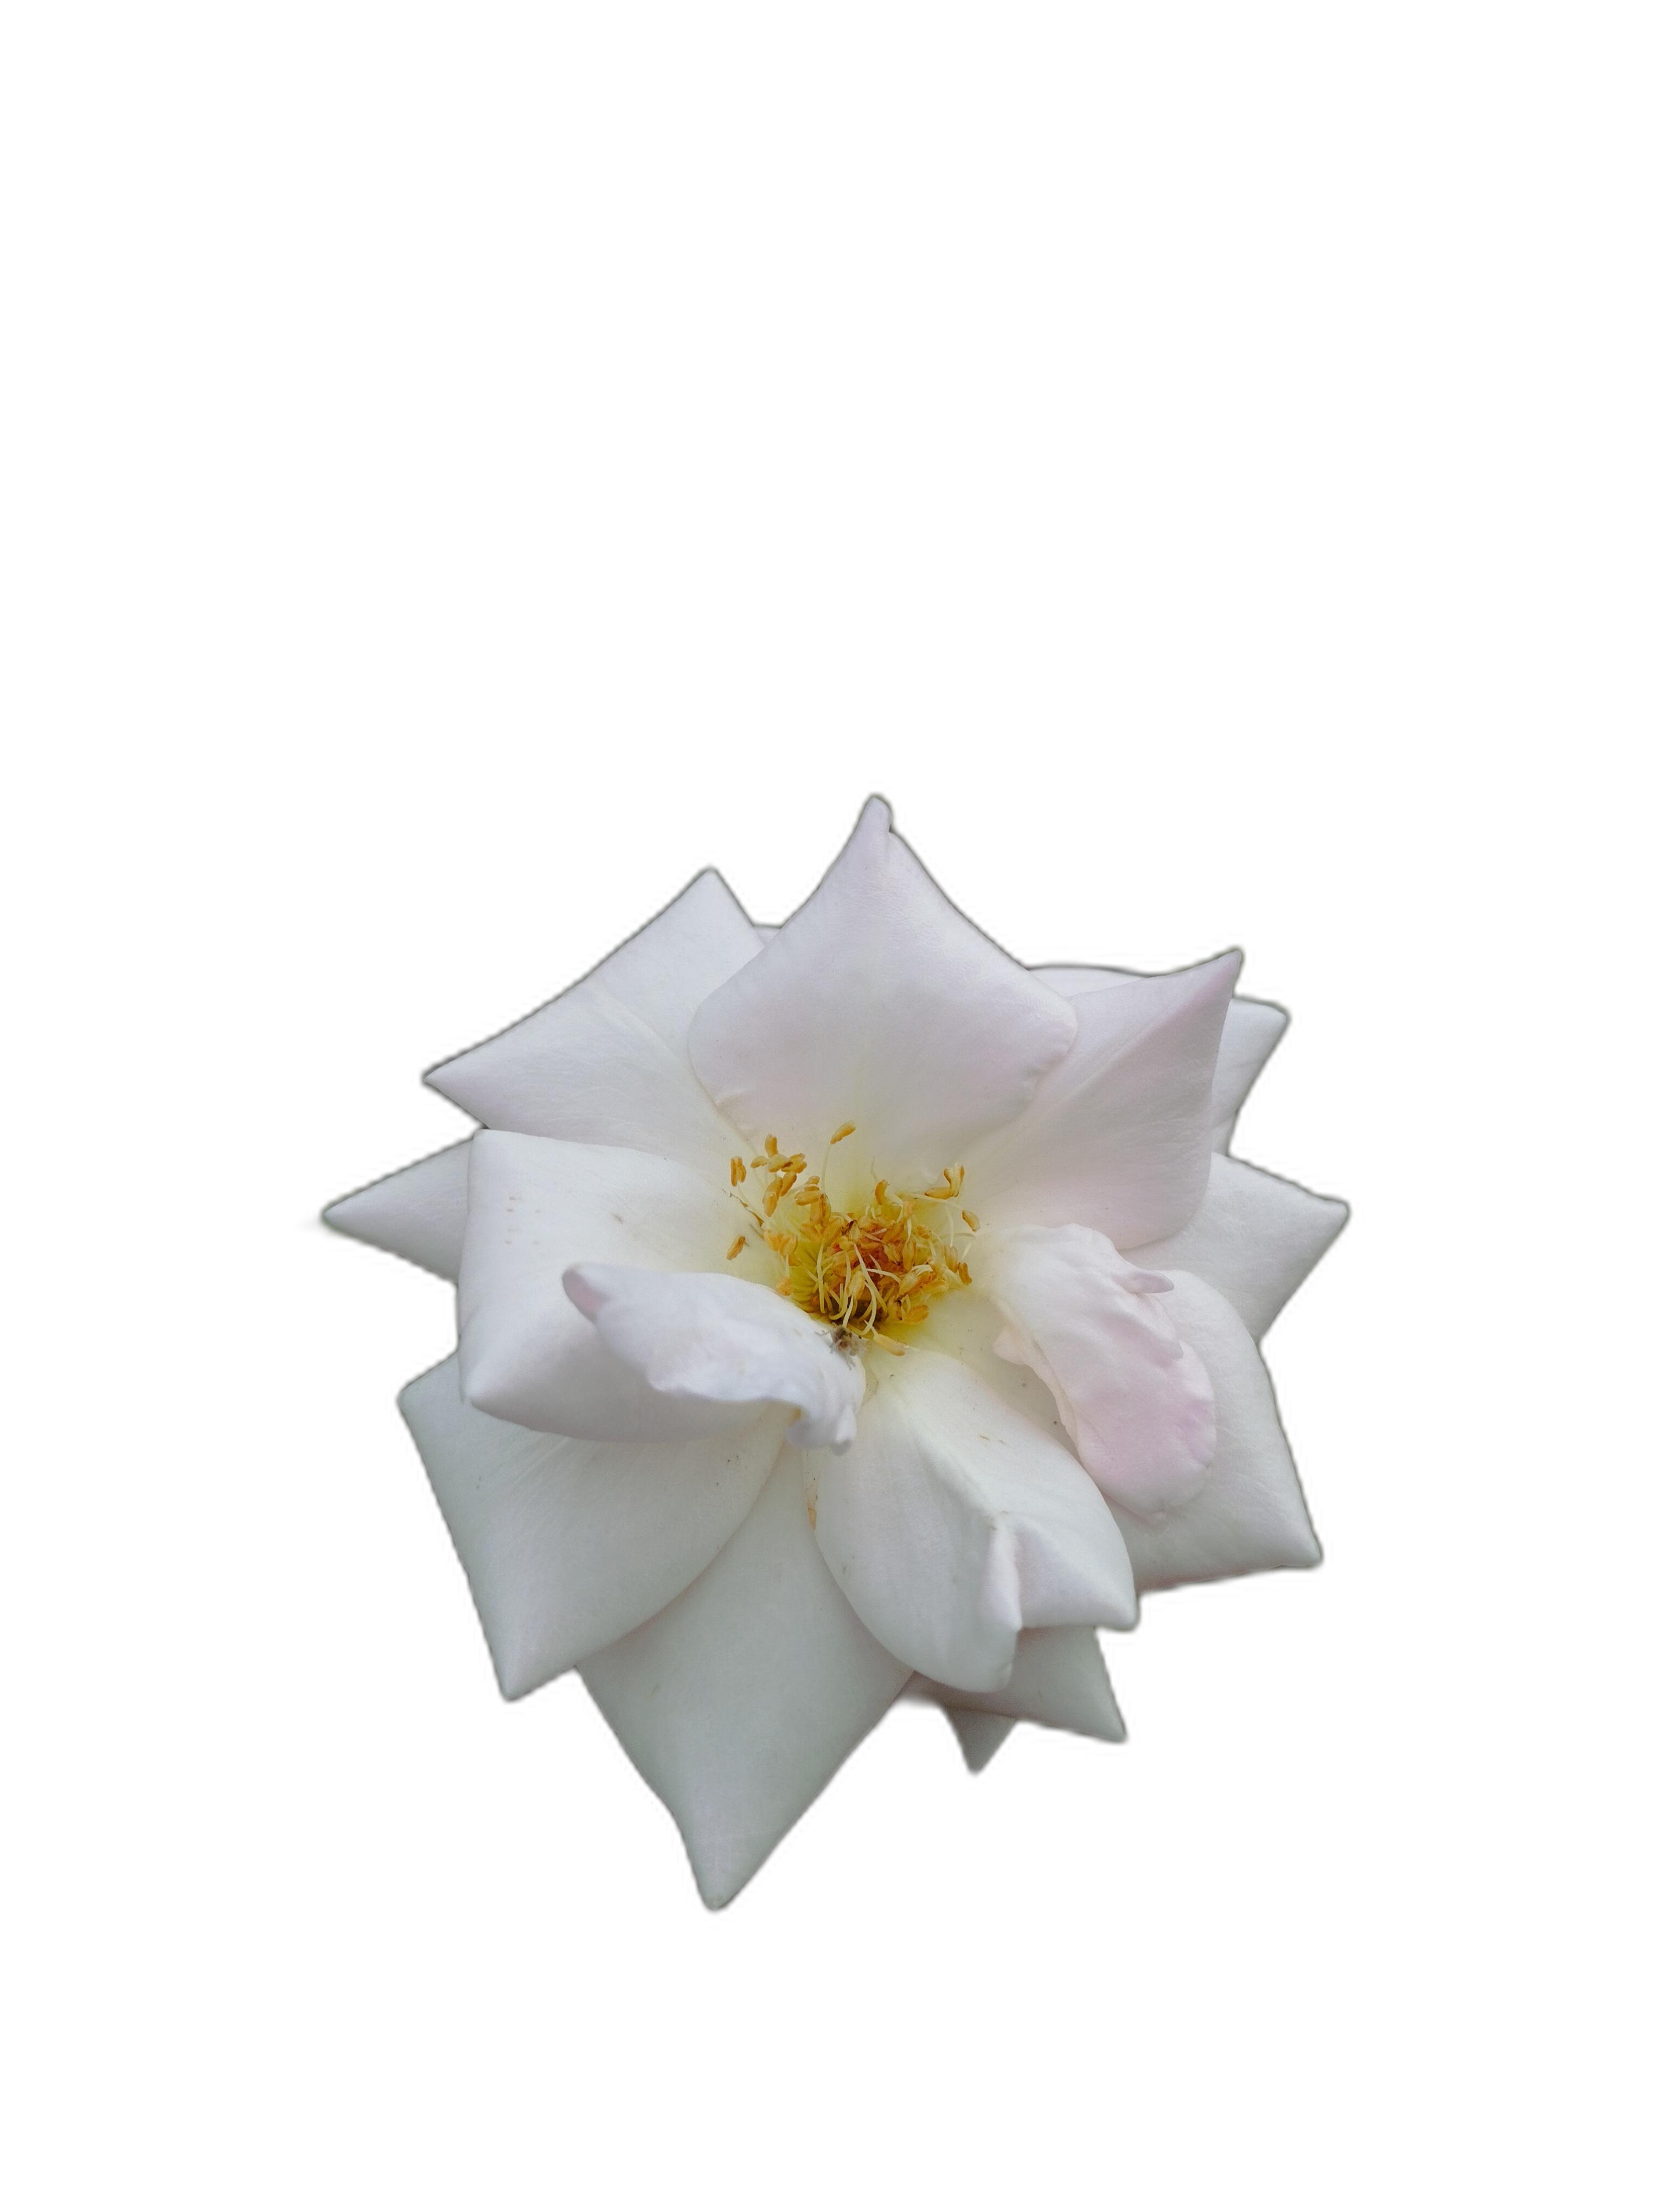
Label: Rose